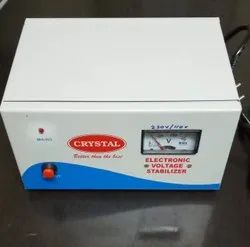
Label: Stabilizer